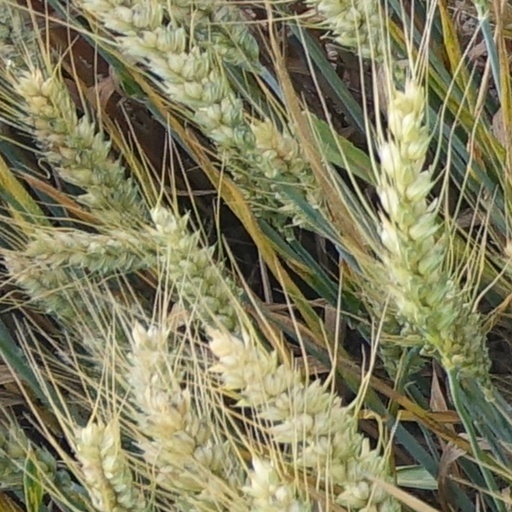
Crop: wheat